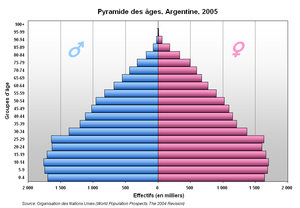
Pyramide des âges, Argentine, 2005